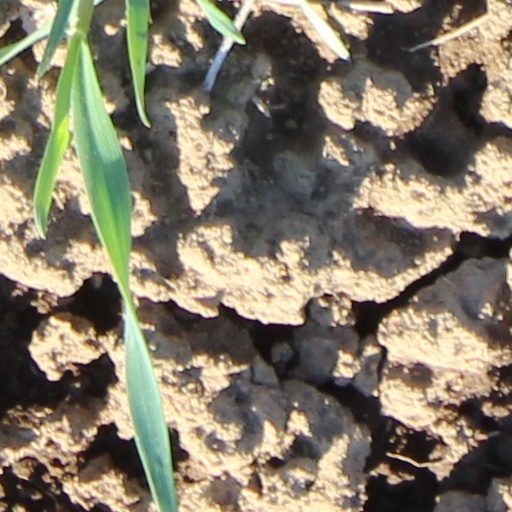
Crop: wheat